Age and female fertility

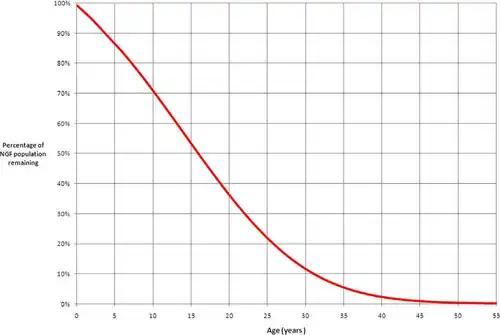
"Percentage of ovarian reserve related to increasing age. The curve describes the percentage of ovarian reserve remaining at ages from birth to 55 years, based on the ADC model. 100% is taken to be the maximum ovarian reserve, occurring at 18–22 weeks post-conception. The percentages apply to all women whose ovarian reserve declines in line with a particular model where late and early menopause are associated with high and low peak NGF populations, respectively. It is estimated that for 95% of women by the age of 30 years only 12% of their maximum pre-birth NGF population is present and by the age of 40 years only 3% remains. At birth, women have all their follicles for folliculogenesis, and they steadily decline until menopause."

In terms of ovarian reserve, a typical woman has 12% of her reserve at age 30 and has only 3% at age 40. 81% of variation in ovarian reserve is due to age alone, making age the most important factor in female infertility.